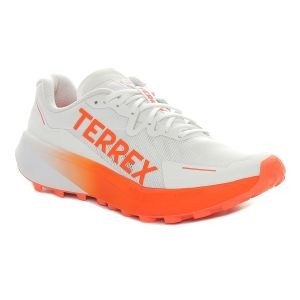
Adidas Scarpa da Trail Running Donna  Terrex Agravic 3 Bianco Arancione
Prezzo: 140,00 €